Brent Lakatos

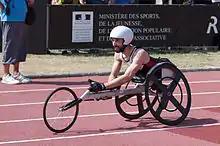
Lakatos at the 2013 World Championships

Brent Lakatos (born June 1, 1980) is a Canadian wheelchair racer in the T53 classification. Lakatos has represented Canada at six Summer Paralympics, and at the 2012 Games he won three silver medals in the sprint and mid-distance events. In 2013 Lakatos reached the pinnacle of his sport when he collected four gold medals at the IPC Athletics World Championships and became world champion at his classification in the 100m, 200m and 400m events.